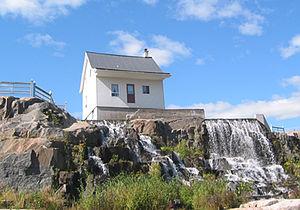
La Petite Maison Blanche du 441 rue Gédéon devenu célèbre après les inondations de 1996 dans la ville de Saguenay au Canada.
La Petite Maison Blanche est une célèbre maison située à Saguenay, dans la province de Québec au Canada.